Drainage system (agriculture)

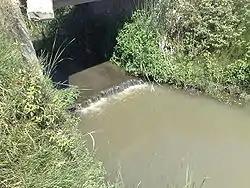
Deep collector drain

The main drainage systems consist of deep or shallow collectors, and main drains or disposal drains.